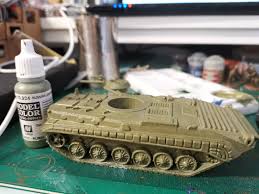
Label: BMP-1